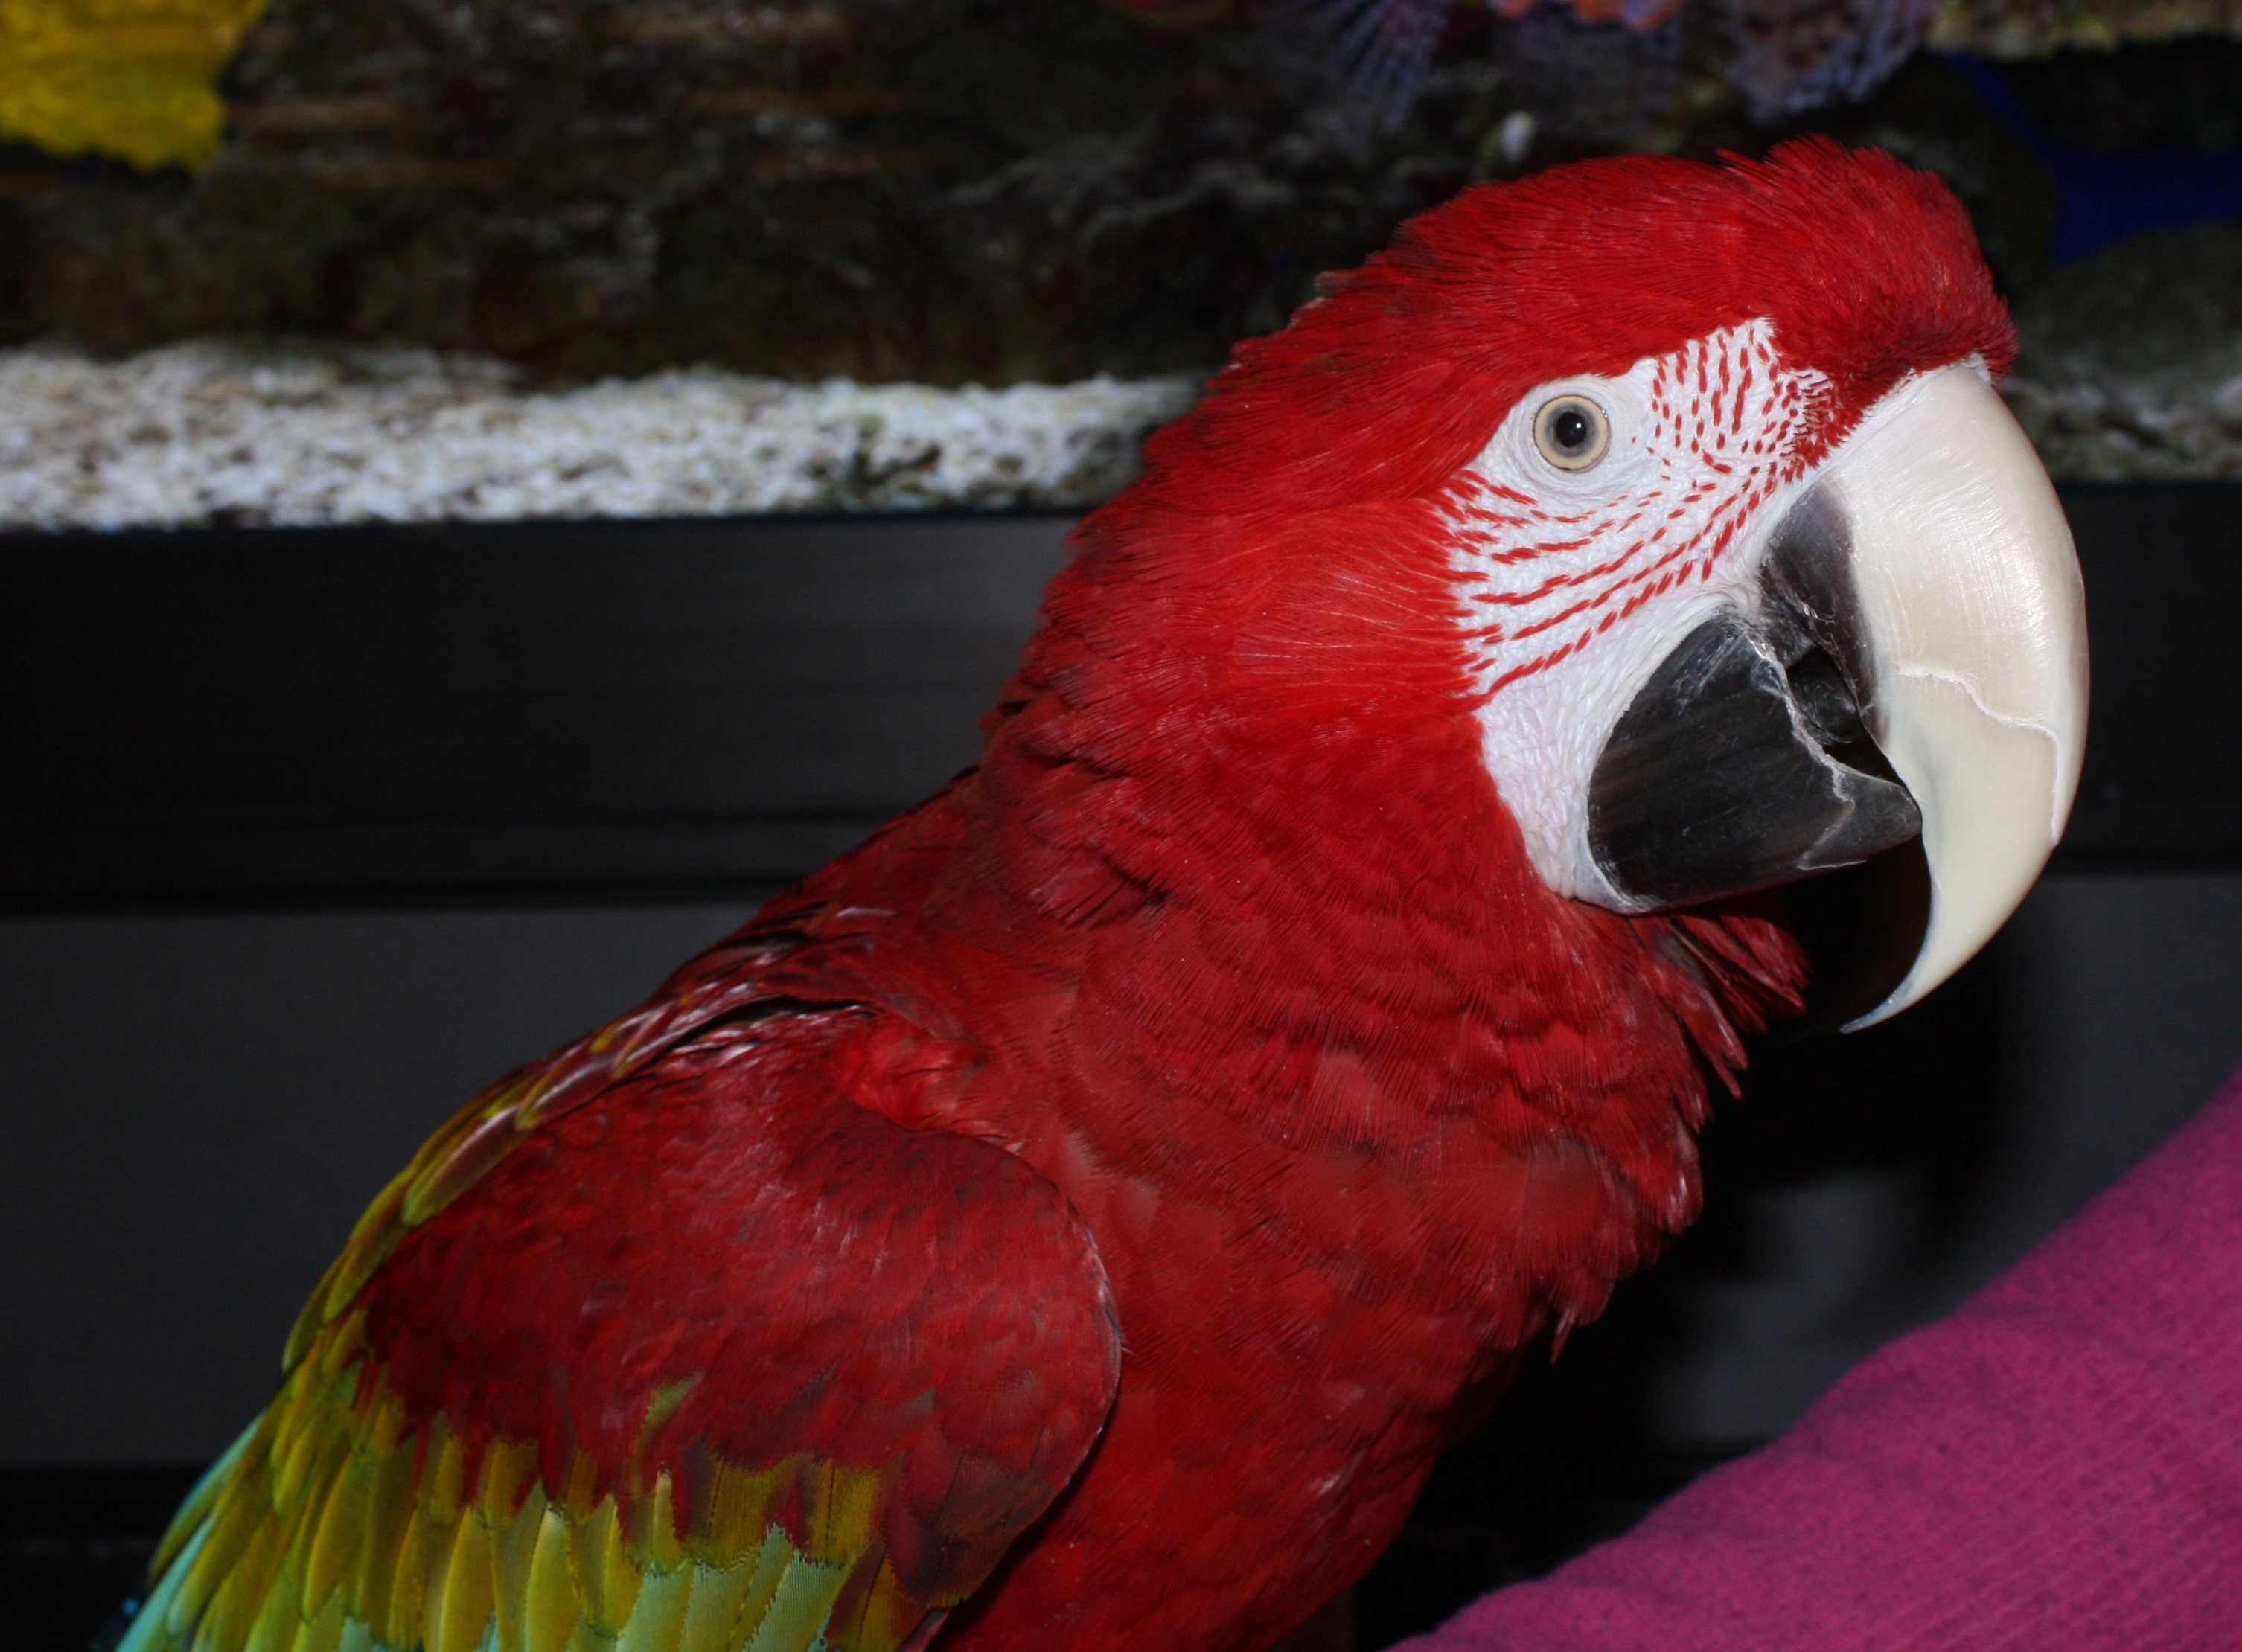
bird, red, beak, fauna, lorikeet, macaw, vertebrate, parrot, red parrot, parrot closeup